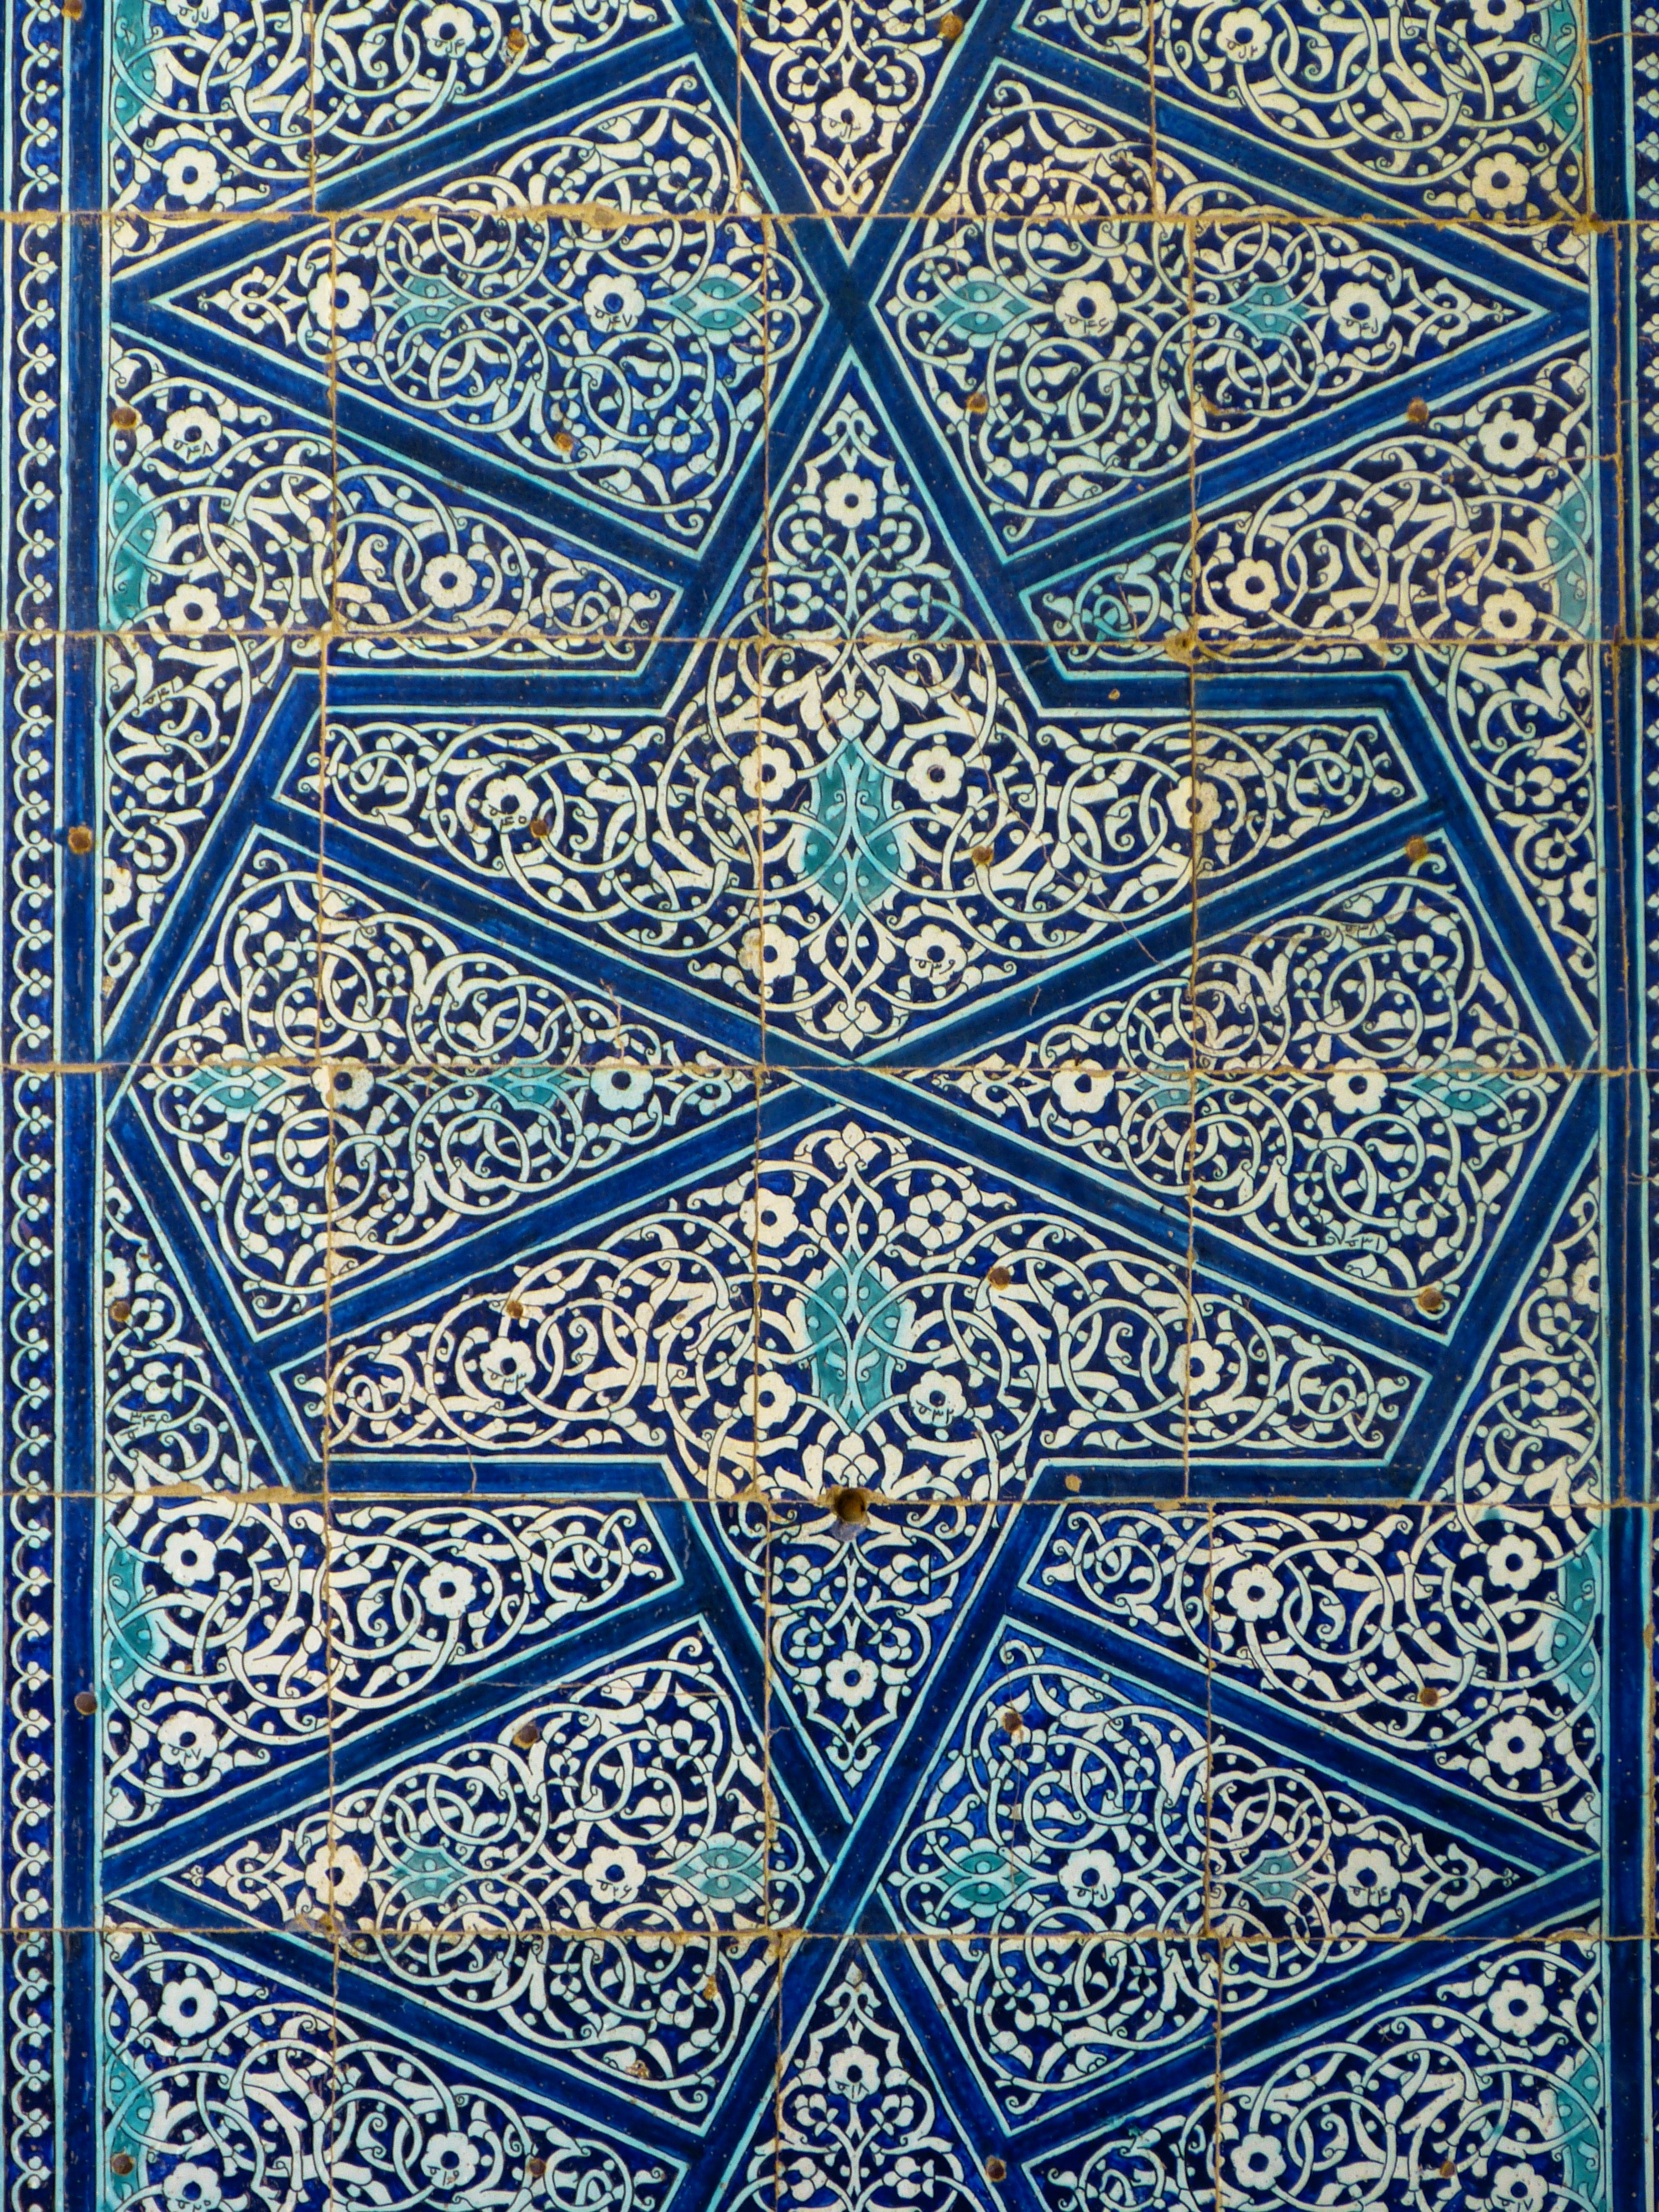
floor, pattern, line, geometric, ceramic, tile, blue, circle, art, design, decorative, symmetry, mosaic, tiles, flooring